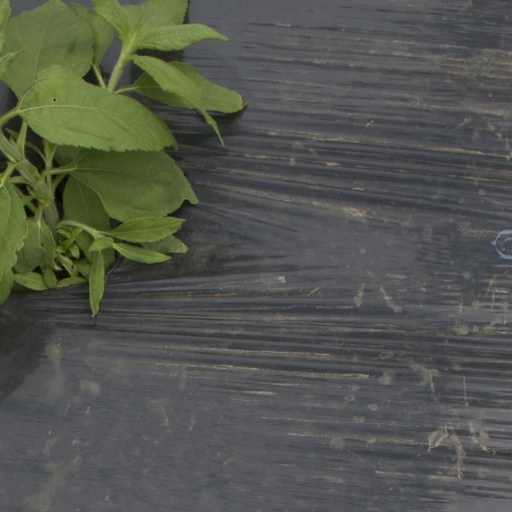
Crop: Jerusalem artichoke